United Nations Security Council Resolution 557

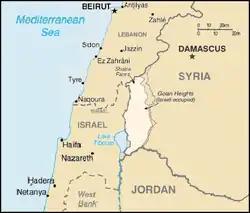
Golan Heights

United Nations Security Council resolution 557, adopted unanimously on 28 November 1984, considered a report by the Secretary-General regarding the United Nations Disengagement Observer Force. The Council noted its efforts to establish a durable and just peace in the Middle East but also expressed its concern over the prevailing state of tension in the area.